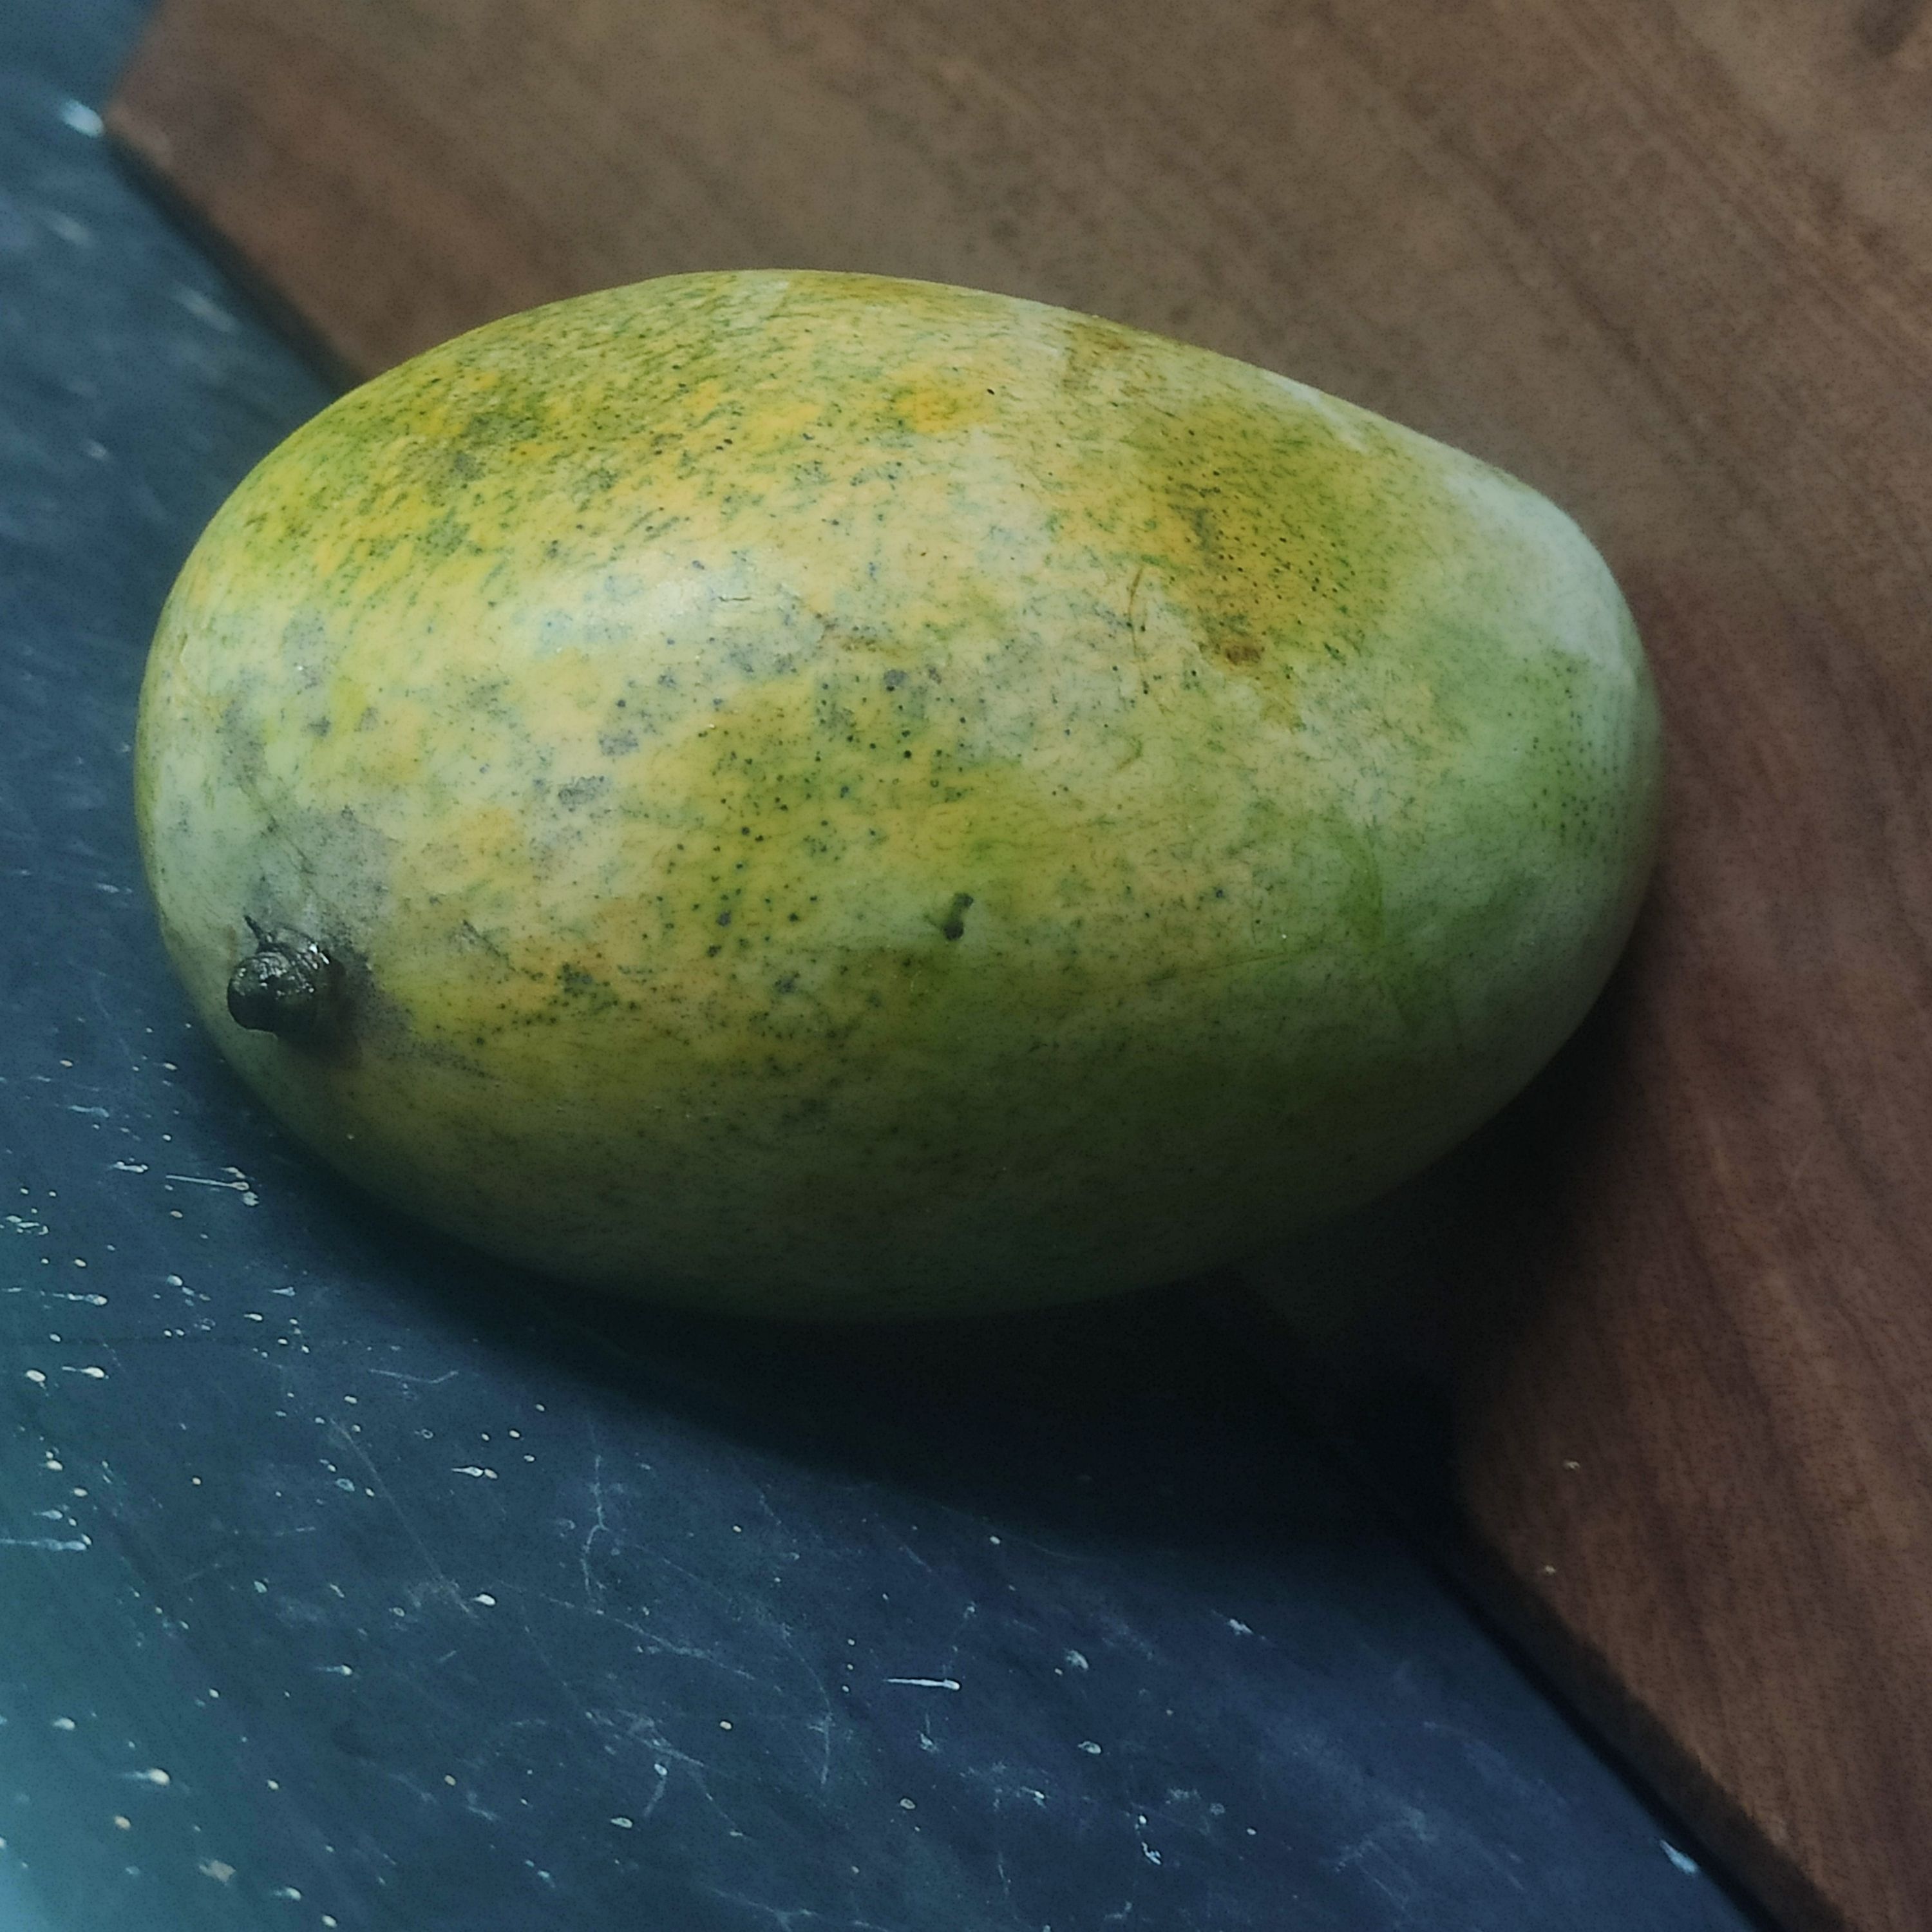
Fruit: mango
Grade: 1st-grade